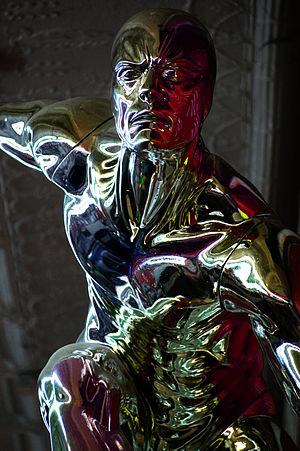
Norrin Radd, alias le Surfer d’argent est un super-héros évoluant dans l'univers Marvel de la maison d'édition Marvel Comics. Créé par le dessinateur Jack Kirby, le personnage de fiction apparaît pour la première fois dans le comic book Fantastic Four #48 en mars 1966.